Jean Baptiste Beaubien

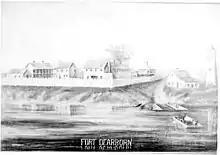
Rebuilt Fort Dearborn in 1816

Beaubien first visited Fort Dearborn, which later became the heart of downtown Chicago, shortly after its construction in 1804, but did not buy property there until 1812. In April 1812, he left with his new wife Josette La Framboise and her metis family, all of whom returned to Milwaukee after unfriendly Winnebago killed and scalped several Caucasian settlers on an outlying farm, in what turned out to be a prelude of the Fort Dearborn Massacre of August 15, 1812. Fellow trader John Kinzie, a friend of the fort's commander Nathan Heald, moved his family into the fort, and in early August warned Heald against obeying an evacuation order after the War of 1812 began; Heald's disregard of that advice and compliance with the order to move to Fort Wayne led to the massacre. Meanwhile, in June, Kinzie had killed interpreter Jean LaLime who was a member of a rival faction within the fort, and fled to Milwaukee, where he was greeted with suspicion and found those Indians both anti-American and planning to join western Indians under the direction of British trader Robert Dickson at Green Bay and war against the Americans. After returning to Chicago and failing to convince commander Heald to stay in the fort, Kinzie ultimately enlisted fellow trader Alexander Robinson, who eventually managed to evacuate some survivors to Grand River and Detroit.